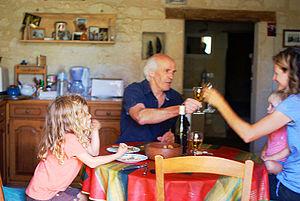
IGP Val-de-Loire, un vin à boire à table
Le val-de-loire, anciennement appelé Vin de Pays du Jardin de la France de 1981 à 2007, puis renommé Vin de Pays du Val de Loire jusqu'en 2009, est un vin français d'indication géographique protégée régionale produit sur l'ensemble du vignoble de la vallée de la Loire.